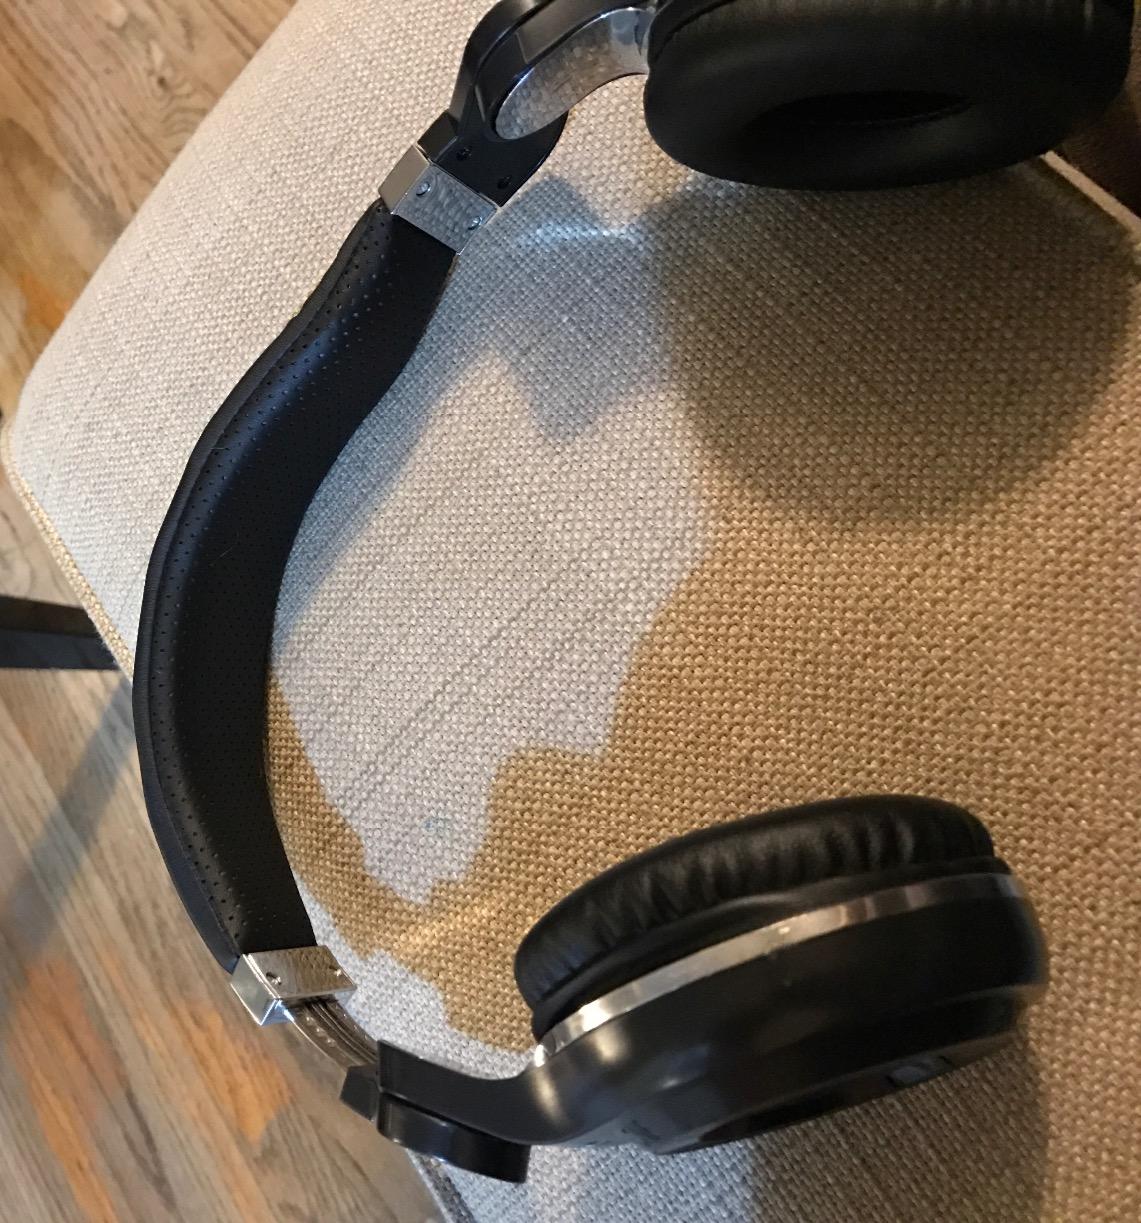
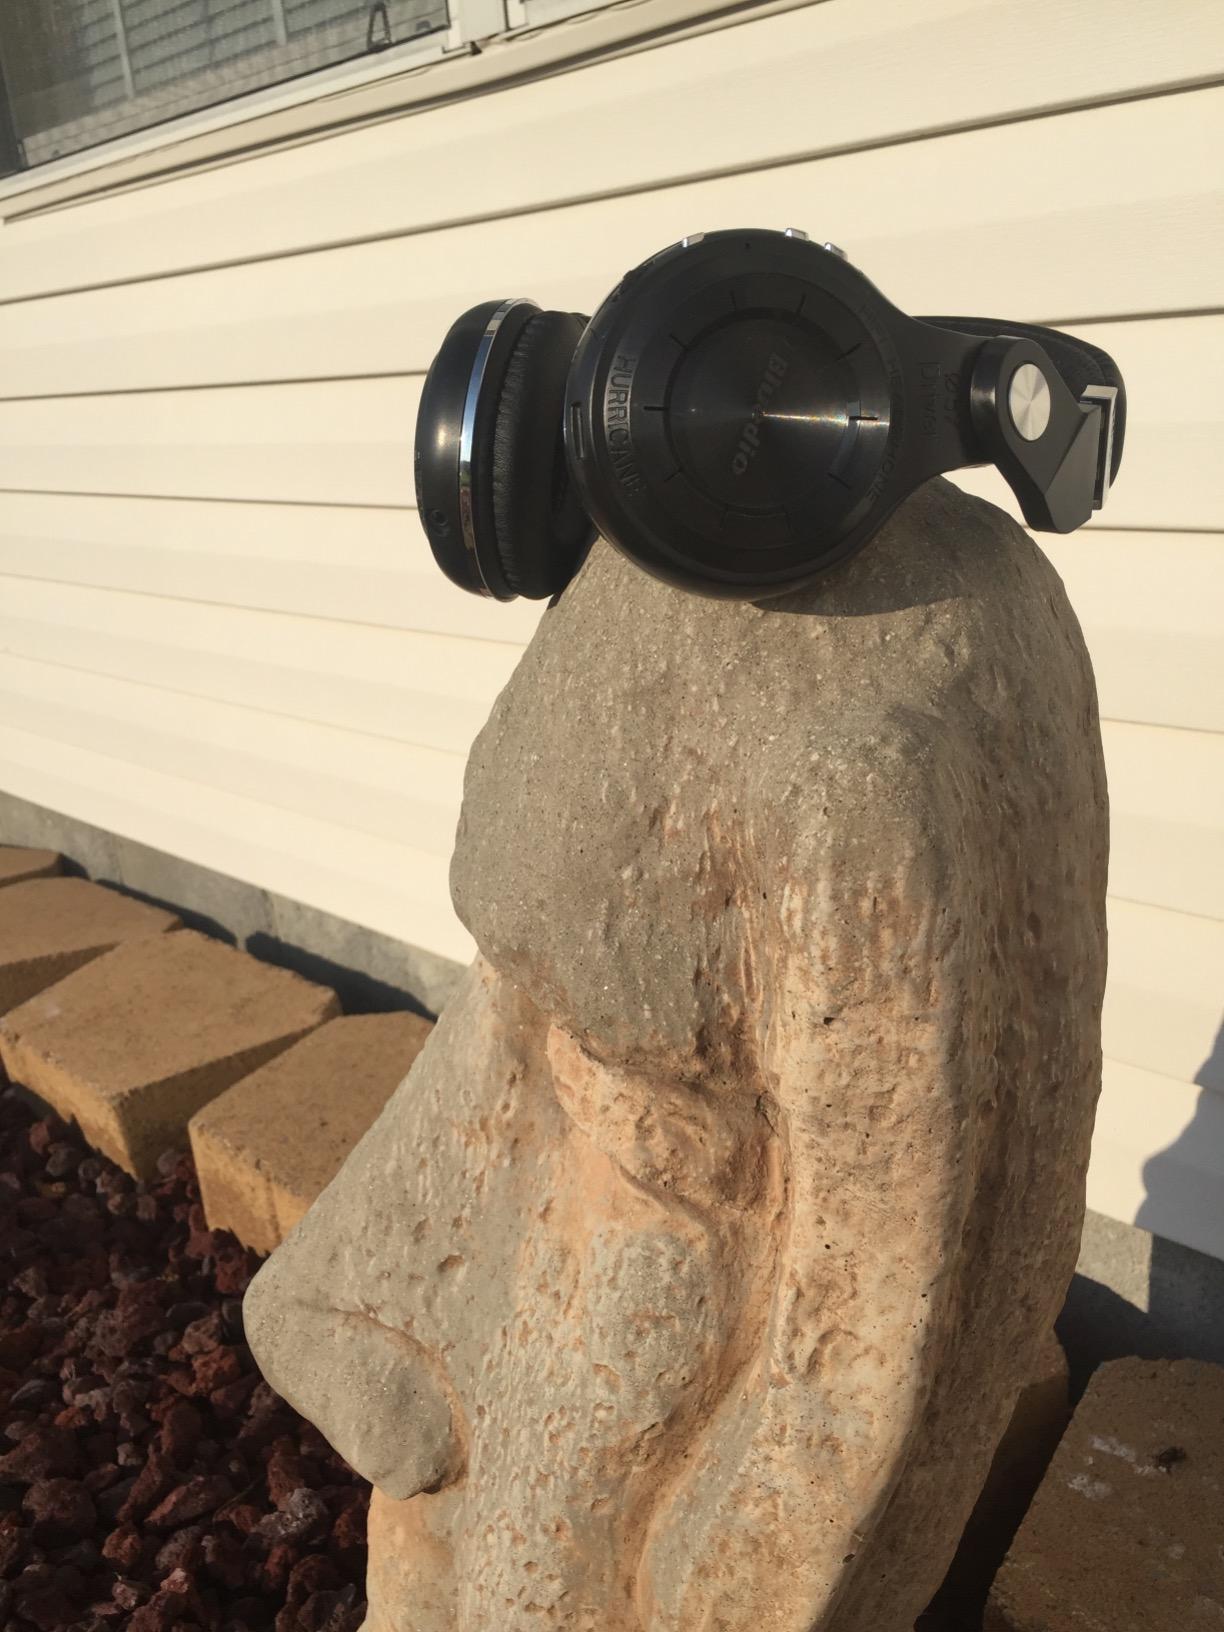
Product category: headphones
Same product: yes